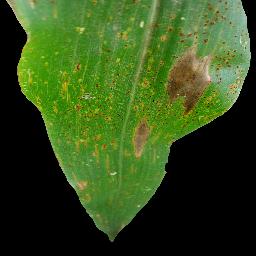
Label: Corn___Common_rust